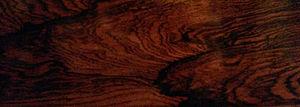
Palissandre de RIO du XVIIIème siècle
L'appellation palissandre regroupe différentes essences de bois, du genre Dalbergia, poussant sous les tropiques, notamment au Brésil, en Inde, en Amérique ou à Madagascar, parmi lesquelles l'espèce la plus recherchée est Dalbergia nigra appelée en France « palissandre de Rio » et au Brésil Jacaranda da Bahia. Sa densité est comprise entre 0,85 et 1,00, de sorte qu'il flotte à peine.